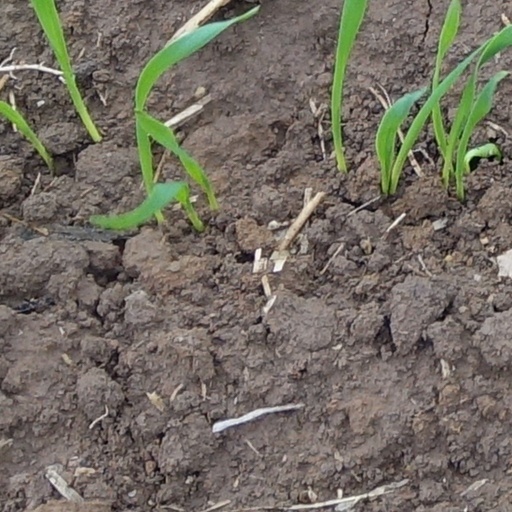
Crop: wheat